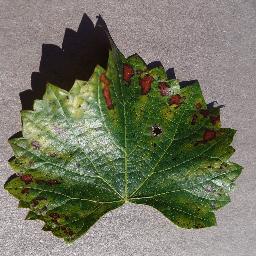
Label: Grape___Esca_(Black_Measles)